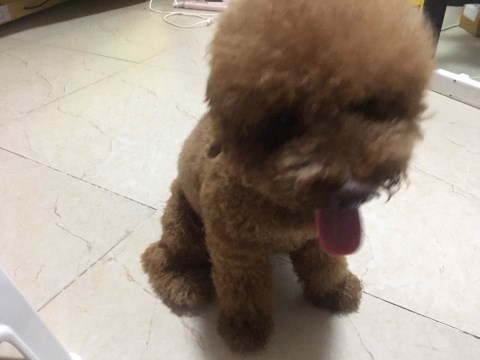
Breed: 7449-n000128-teddy